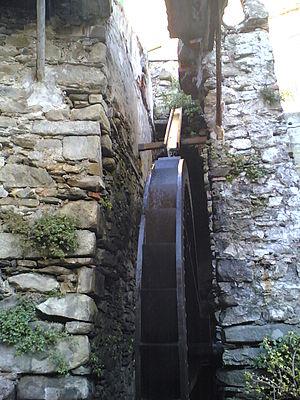
L'huile Riviera Ligure est le nom donné à une huile extra vierge d'olive produite dans la région Ligure.